List of sunken battleships

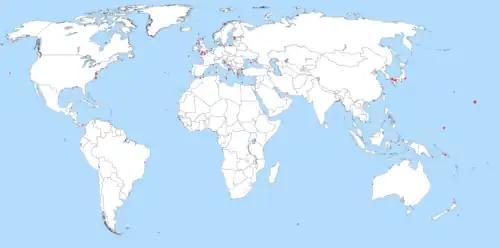
A list of sunken battleships. symbols sunken battleships, symbols denote battleships sunk as aircraft carriers, and stars denote more than one battleship in an area.

Sunken battleships are the wrecks of large capital ships built from the 1880s to the mid-20th century that were either destroyed in battle, mined, deliberately destroyed in a weapons test, or scuttled. The battleship, as the might of a nation personified in a warship, played a vital role in the prestige, diplomacy, and military strategies of 20th century nations. The importance placed on battleships also meant massive arms races between the great powers of the 20th century such as the United Kingdom, Germany, Japan, United States, France, Italy, Russia, and the Soviet Union.